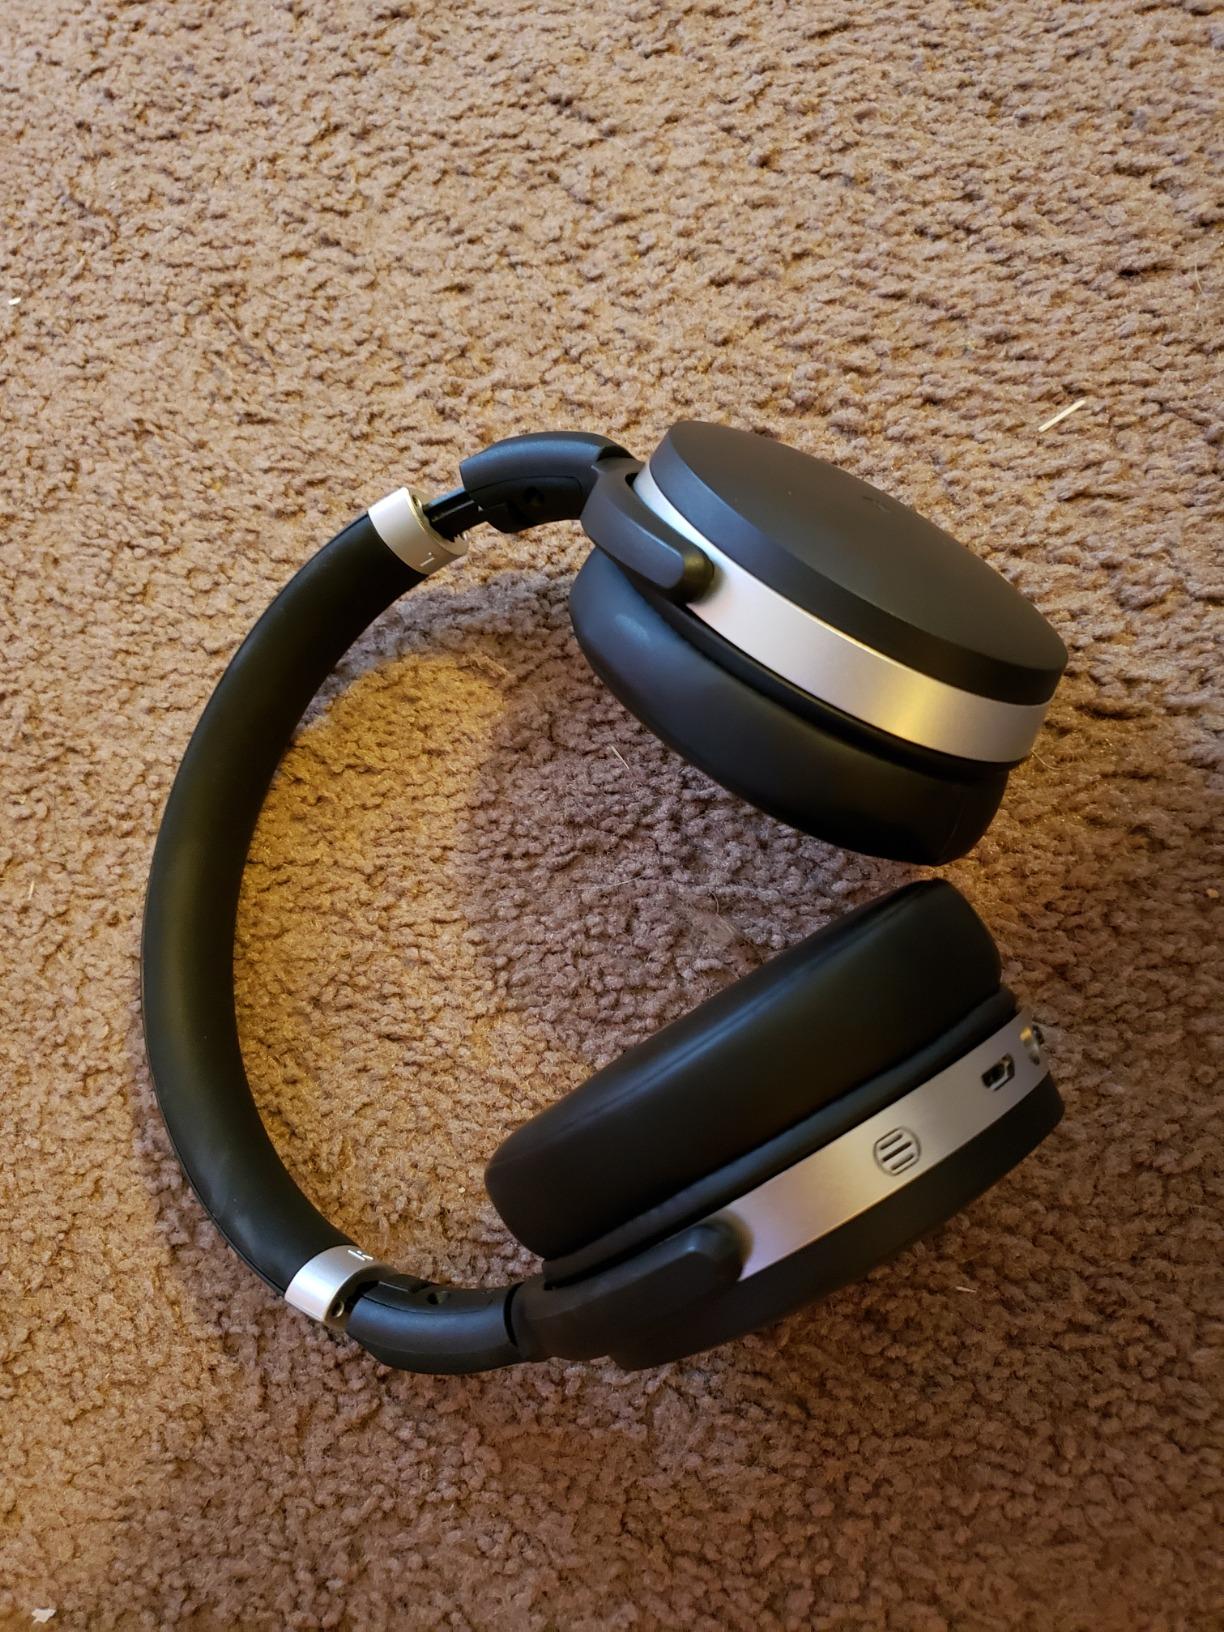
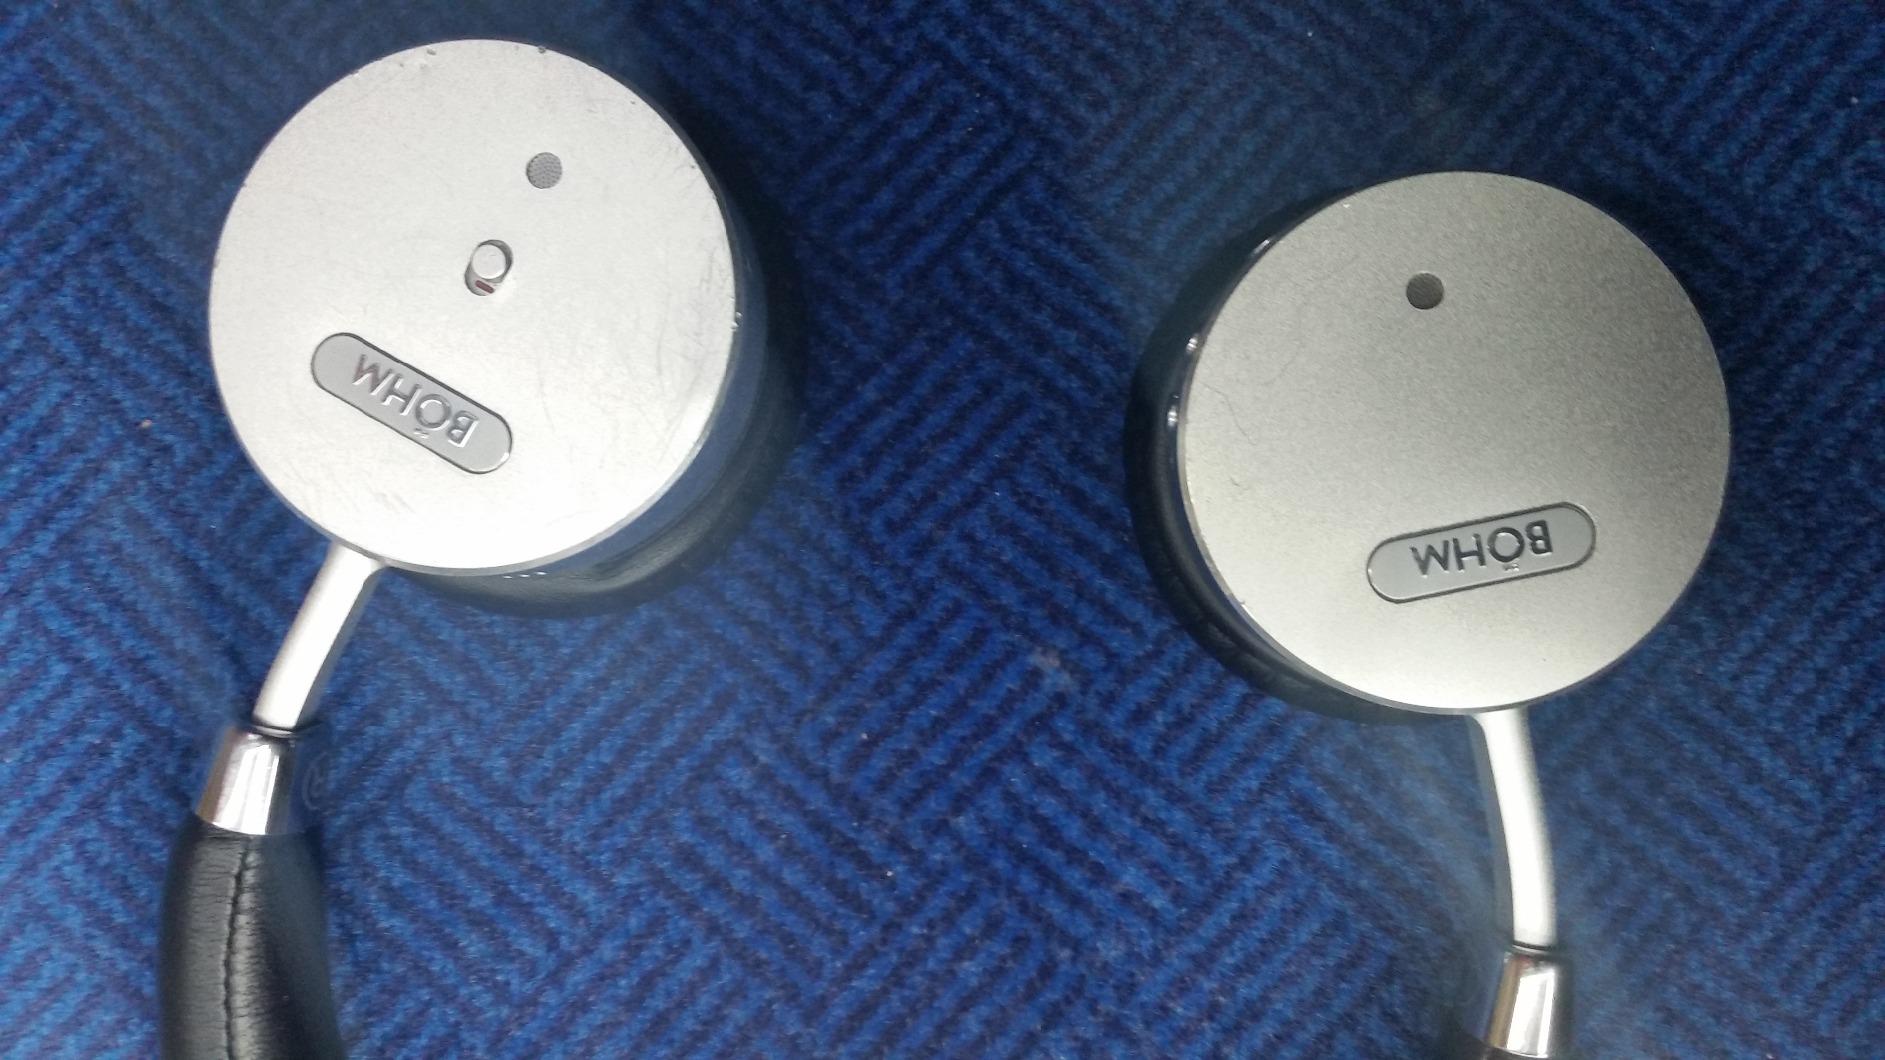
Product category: headphones
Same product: no